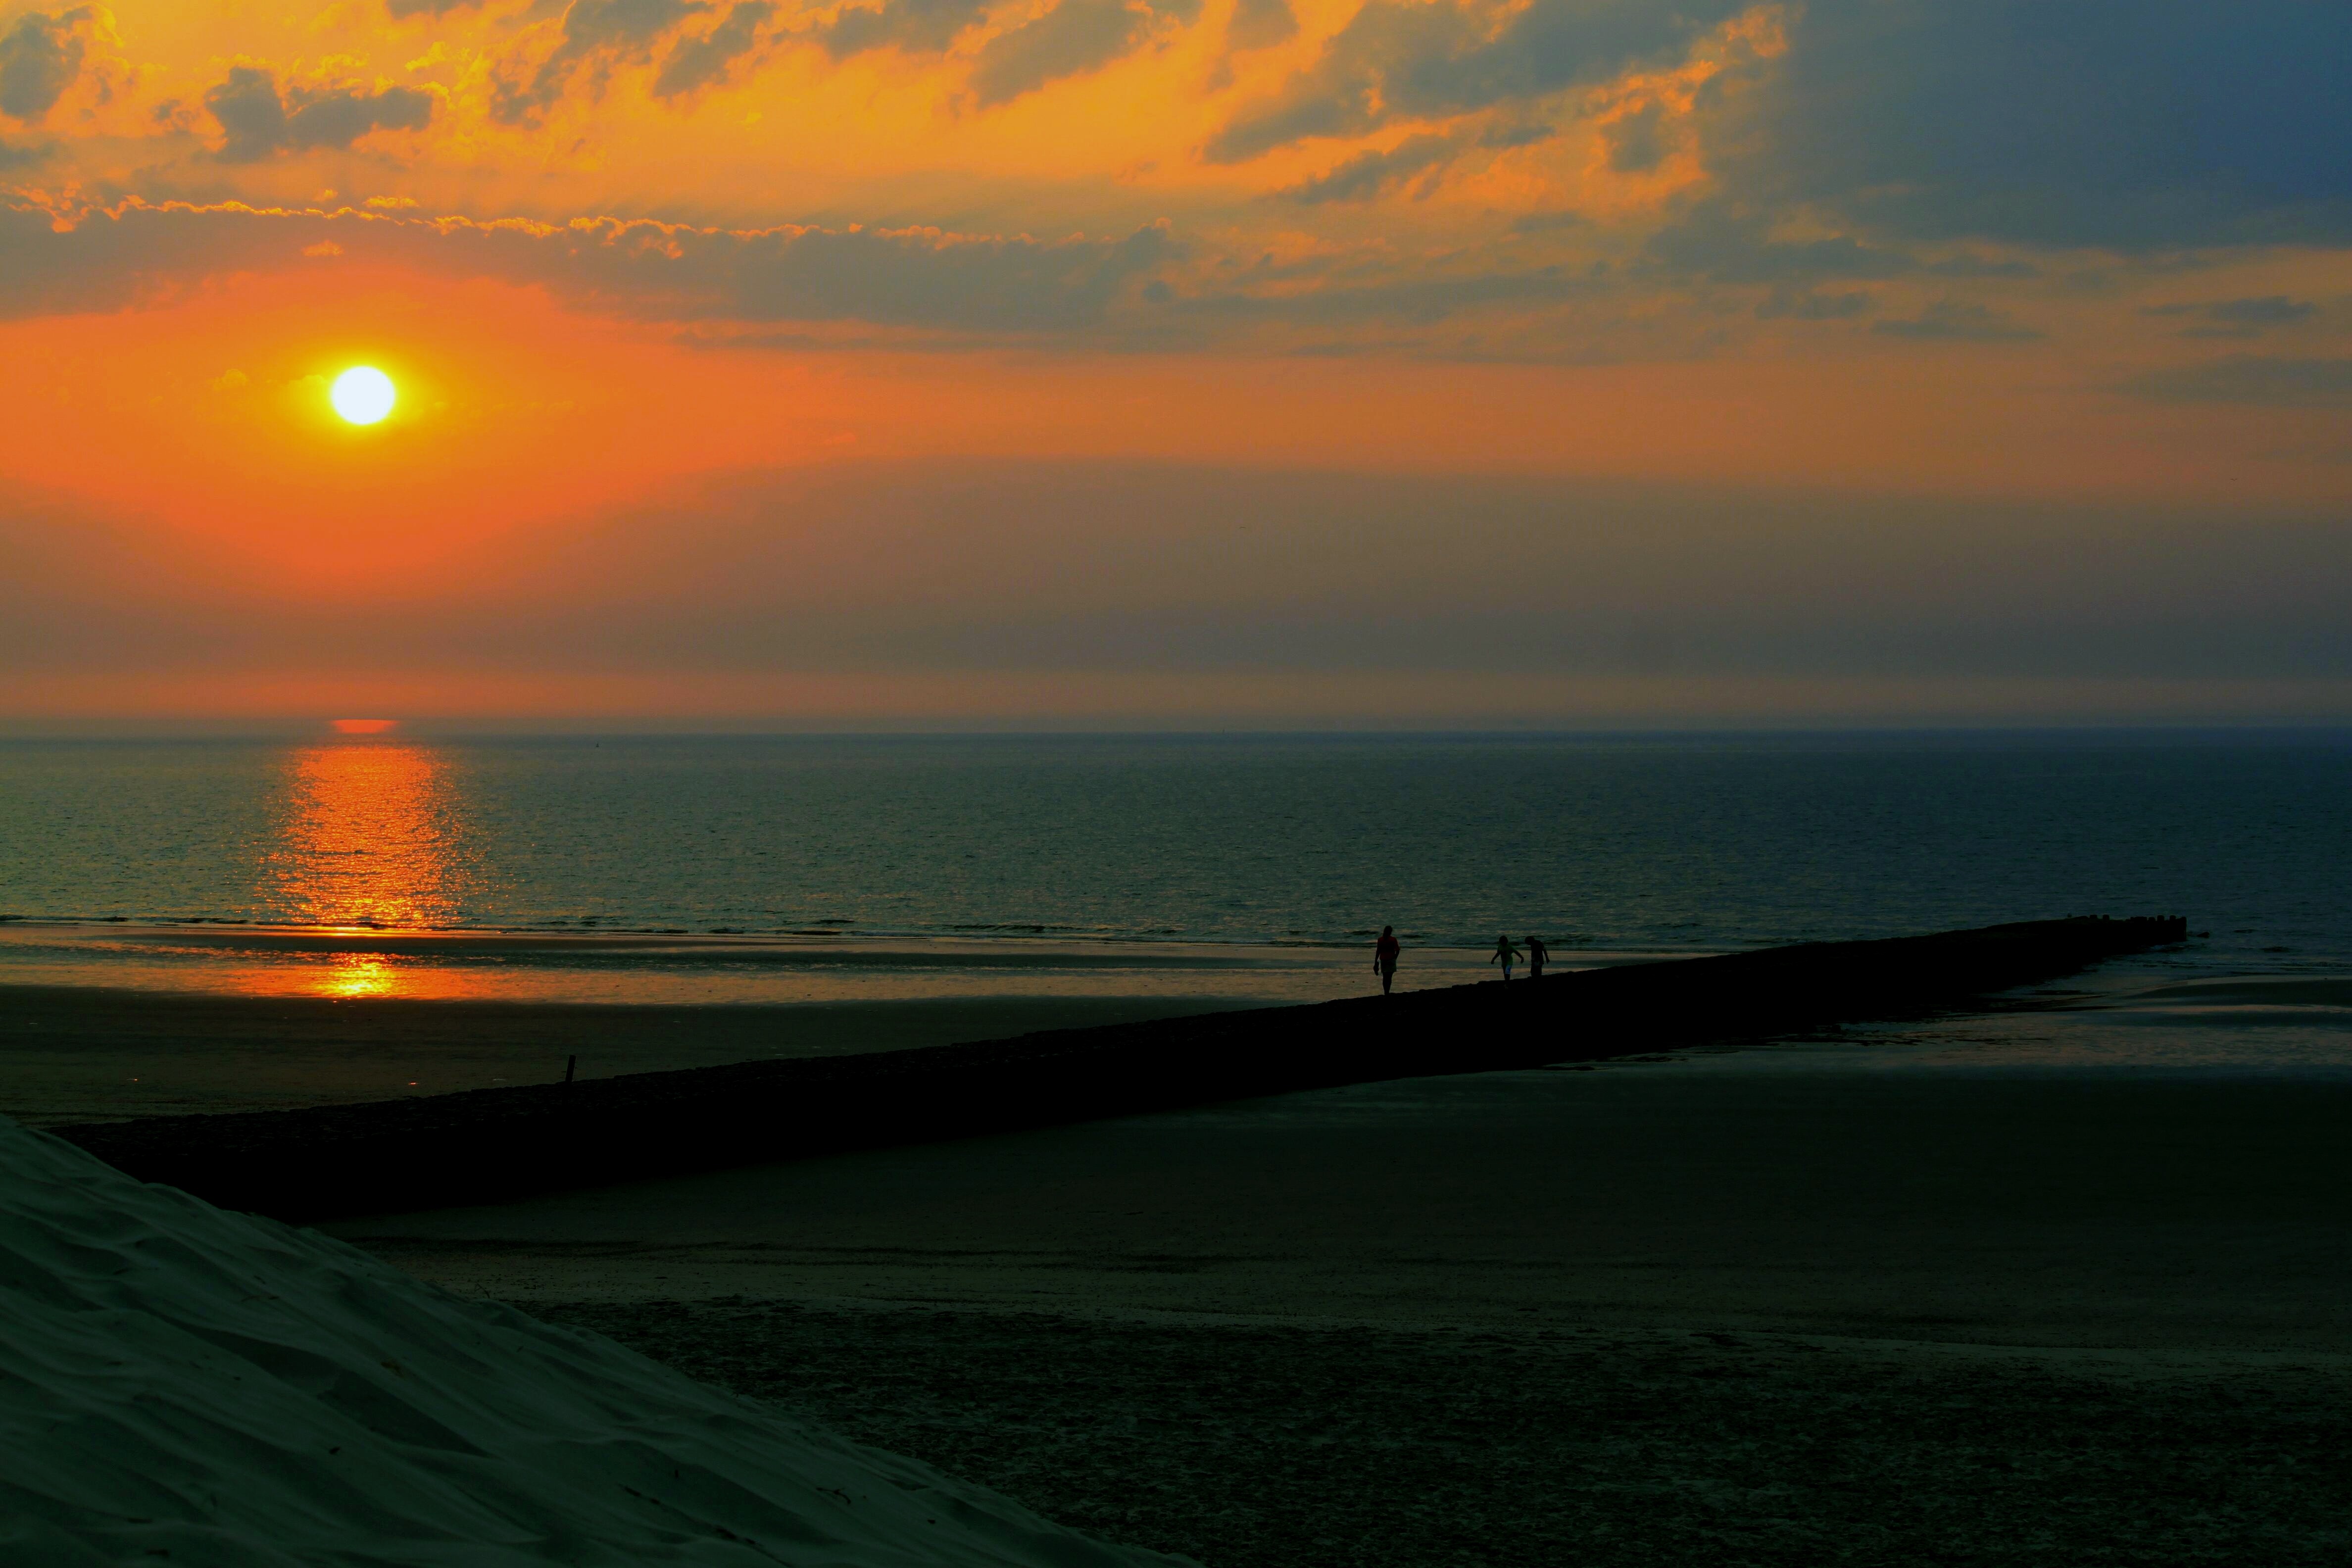
beach, sea, coast, ocean, horizon, light, cloud, people, sky, sun, sunrise, sunset, morning, shore, wave, dawn, travel, dusk, evening, orange, weather, holiday, bay, island, romance, human, rest, clouds, last, holidays, reflections, maritime, mood, breakwater, north sea, abendstimmung, mirroring, afterglow, sand beach, norderney, sea level, wood bollards, wind wave